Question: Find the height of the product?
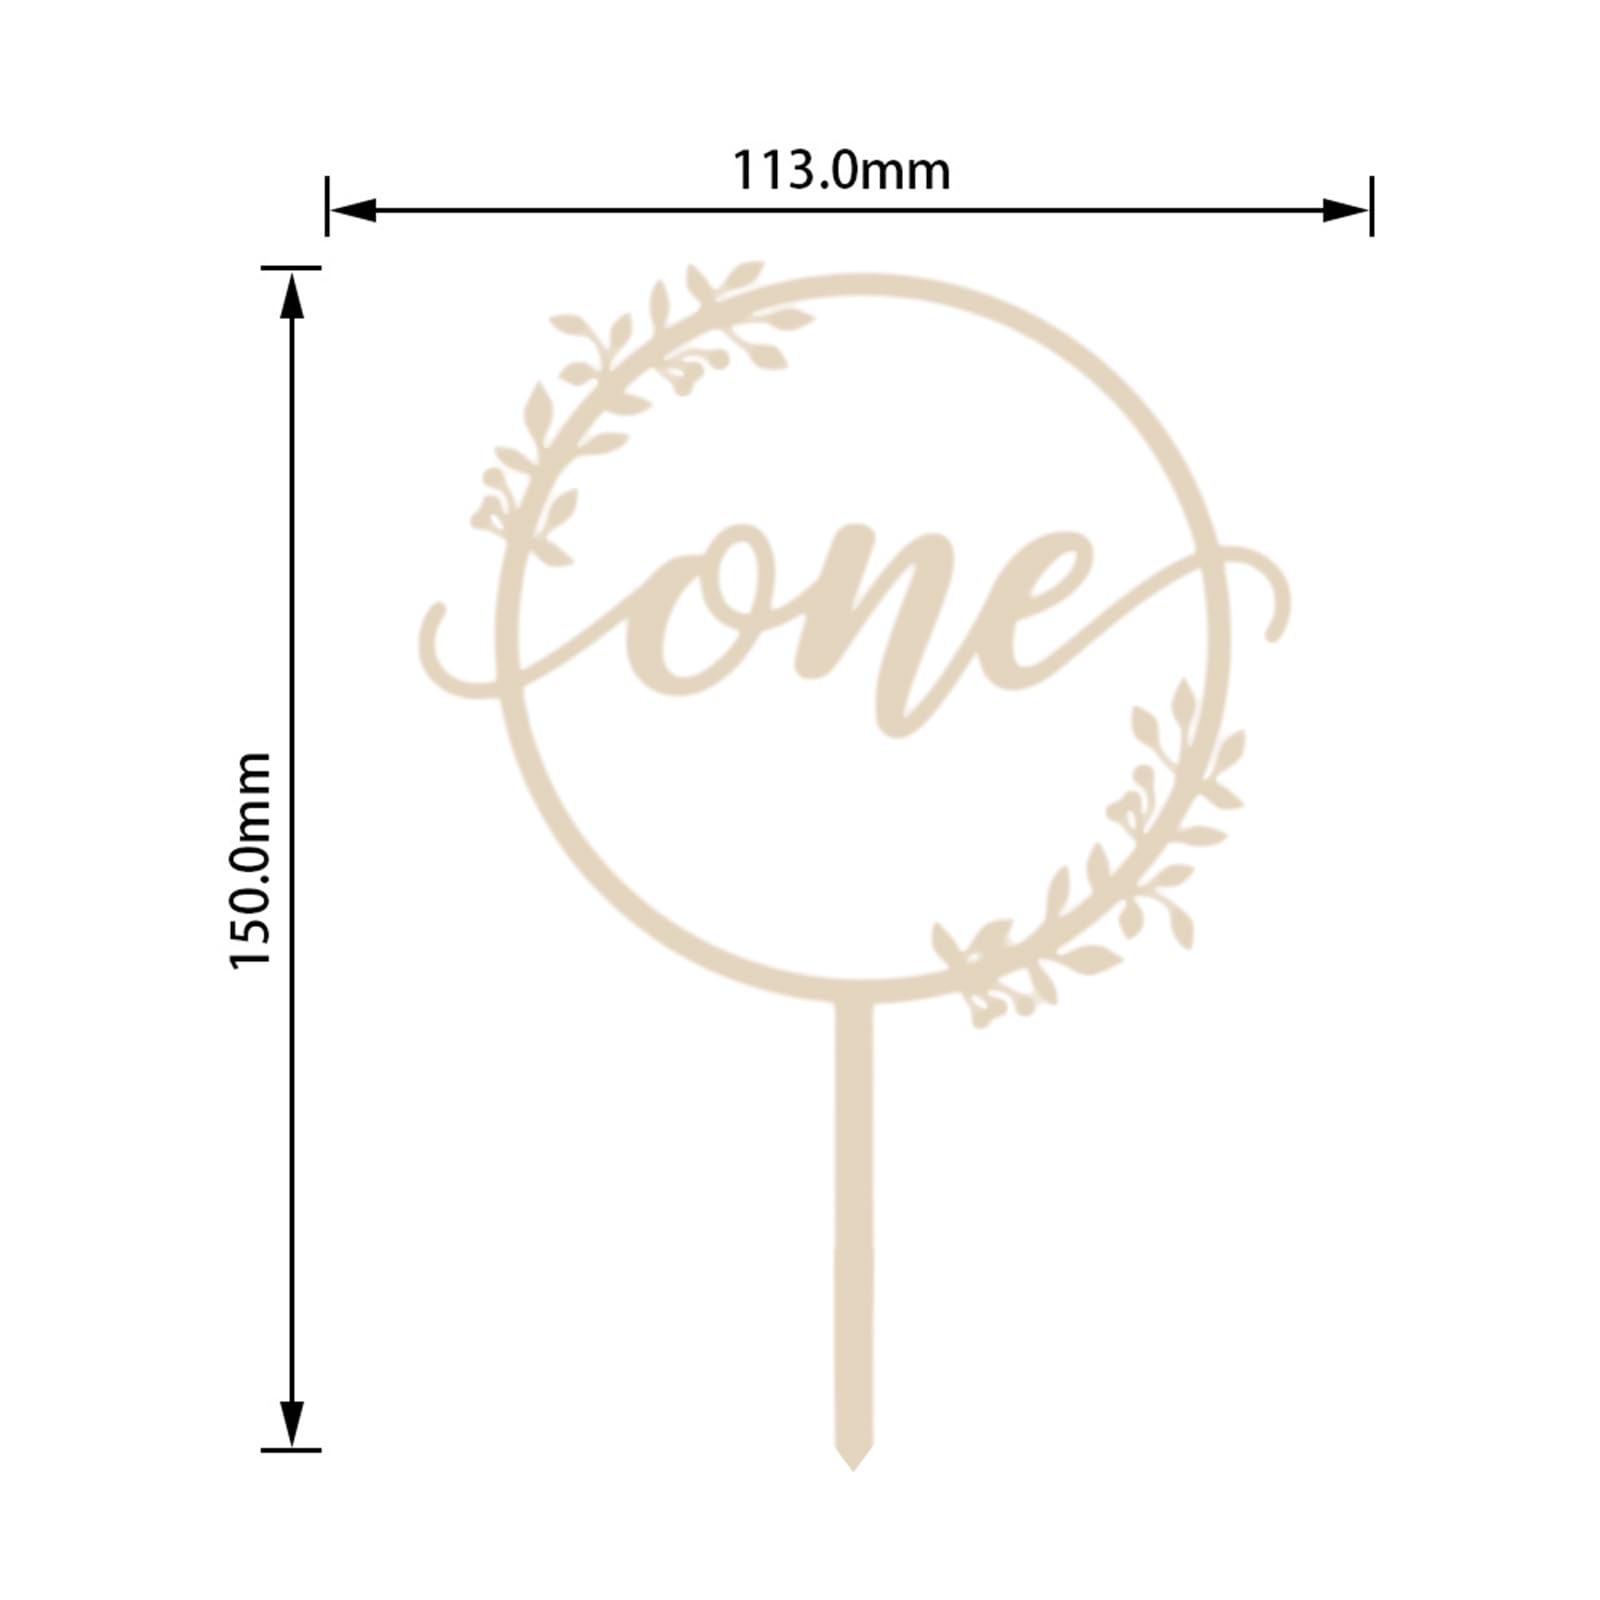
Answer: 150.0 millimetre